Efrem Zimbalist

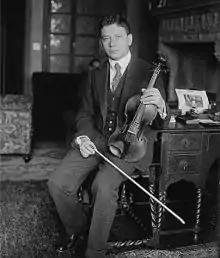
Zimbalist with his violin,

Efrem Zimbalist (April 21 [O.S. April 9], 1889 – February 22, 1985) was a Russian and American concert violinist, composer, conductor and director of the Curtis Institute of Music.